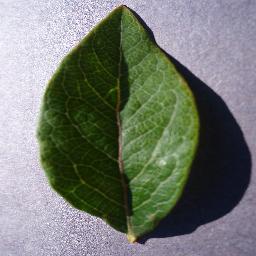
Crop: blueberry
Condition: healthy